128th IOC Session

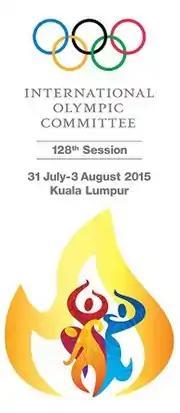
The official banner of the 128th IOC Session.

The 128th IOC Session took place from July 31 – August 3, 2015, in Kuala Lumpur, Malaysia at the Kuala Lumpur Convention Centre. The host city for the 2022 Winter Olympics and the 2020 Winter Youth Olympics were elected during the 128th IOC Session on July 31, 2015.